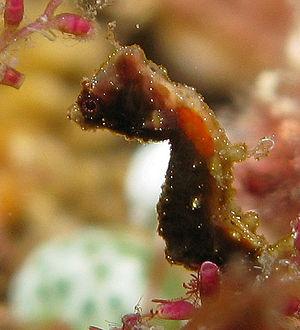
Les Hippocampes, du grec ἵππος, híppos, « cheval » et de κάμπος, kámpos, « poisson marin », aussi appelés familièrement chevaux de mer, sont un genre de poissons à nageoires rayonnées de la famille des Syngnathidae. Une cinquantaine d'espèces se répartissent dans les eaux tempérées et tropicales partout dans le monde. Comme beaucoup de poissons, ils souffrent de la destruction de leur habitat et de la surpêche liée au braconnage.
Hippocampus pontohi, communément nommé Hippocampe pygmée de Pontoh, est une espèce de poissons osseux de petite taille appartenant à la famille des Syngnathidae, natif du centre du Bassin Indo-Pacifique.